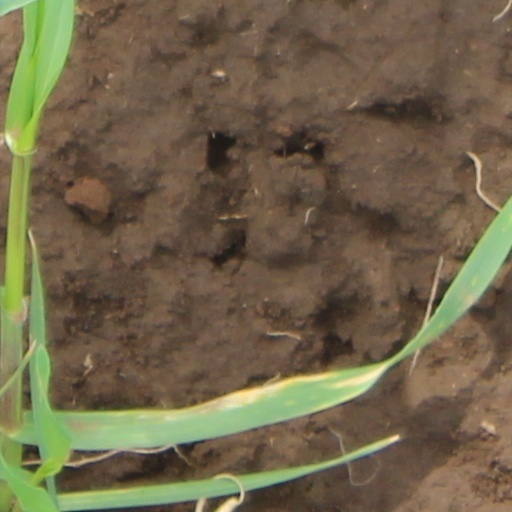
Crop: wheat